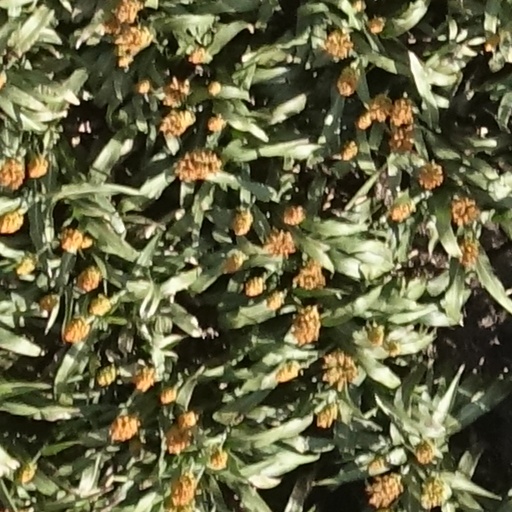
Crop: sorghum